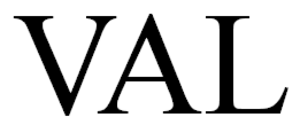
Le crénage, ou approche de paire, est l'ajustement de l'espacement entre les paires de lettres d'une police de caractères à chasse variable. Dans une police bien crénée, l'espacement optique entre deux lettres est identique, quelle que soit la paire de lettres considérée. Dans une fonte de caractère créée dans les règles de l'art, le crénage est fait manuellement par le fondeur pour toutes les paires de caractères une à une. Dans le cas contraire, les logiciels de gestion de fonte peuvent le faire automatiquement, mais cela donne un moins bon résultat.